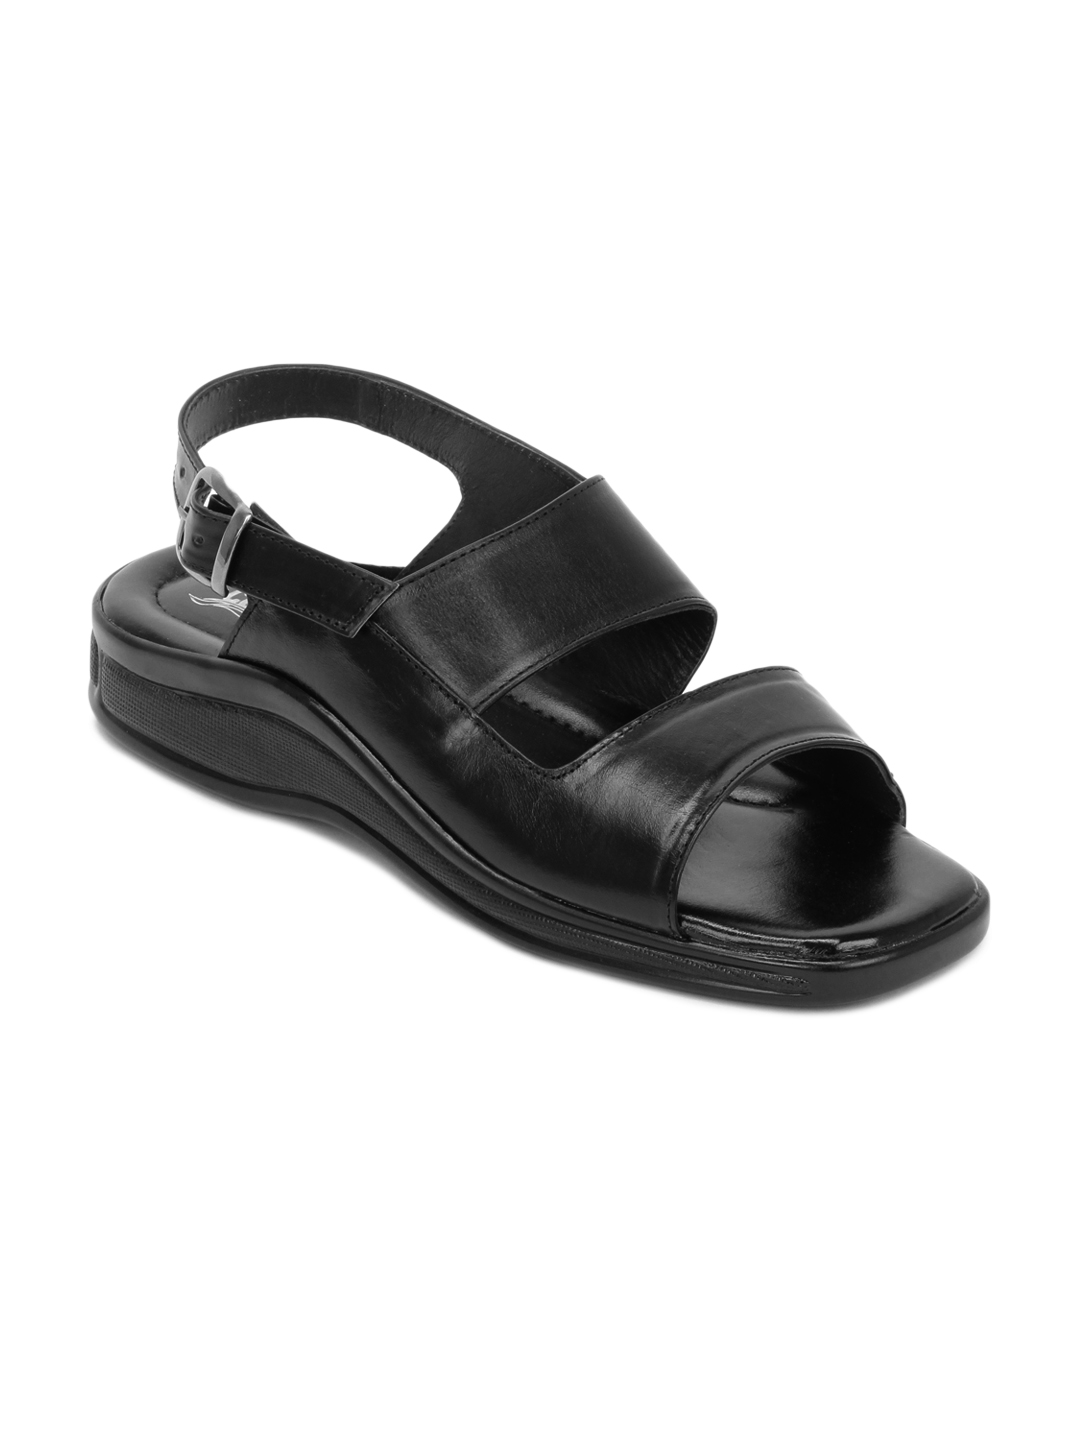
Coolers Men Black Sandals
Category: Footwear / Sandal / Sandals
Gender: Men
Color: Black
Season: Summer 2012
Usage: Casual